Cortney Jordan

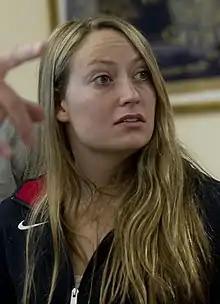
Jordan in 2012

Cortney Jordan (born June 24, 1991 in Las Vegas, Nevada) is an American swimmer.